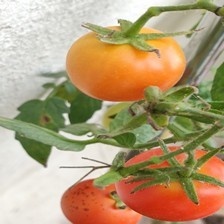
Label: tomato